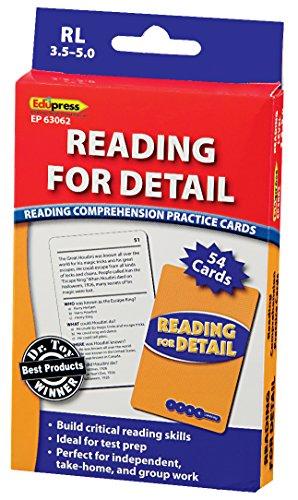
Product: Edupress Reading Comprehension Practice Cards, Reading for Detail, Blue Level (EP63062)
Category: Toys & Games | Learning & Education
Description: Includes a teacher tip card.
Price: $10.99
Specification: ProductDimensions:3.8x0.8x6.5inches|ItemWeight:6.1ounces|ShippingWeight:6.4ounces(Viewshippingratesandpolicies)|ASIN:B0016431F0|Itemmodelnumber:EP63062|Manufacturerrecommendedage:3yearsandup